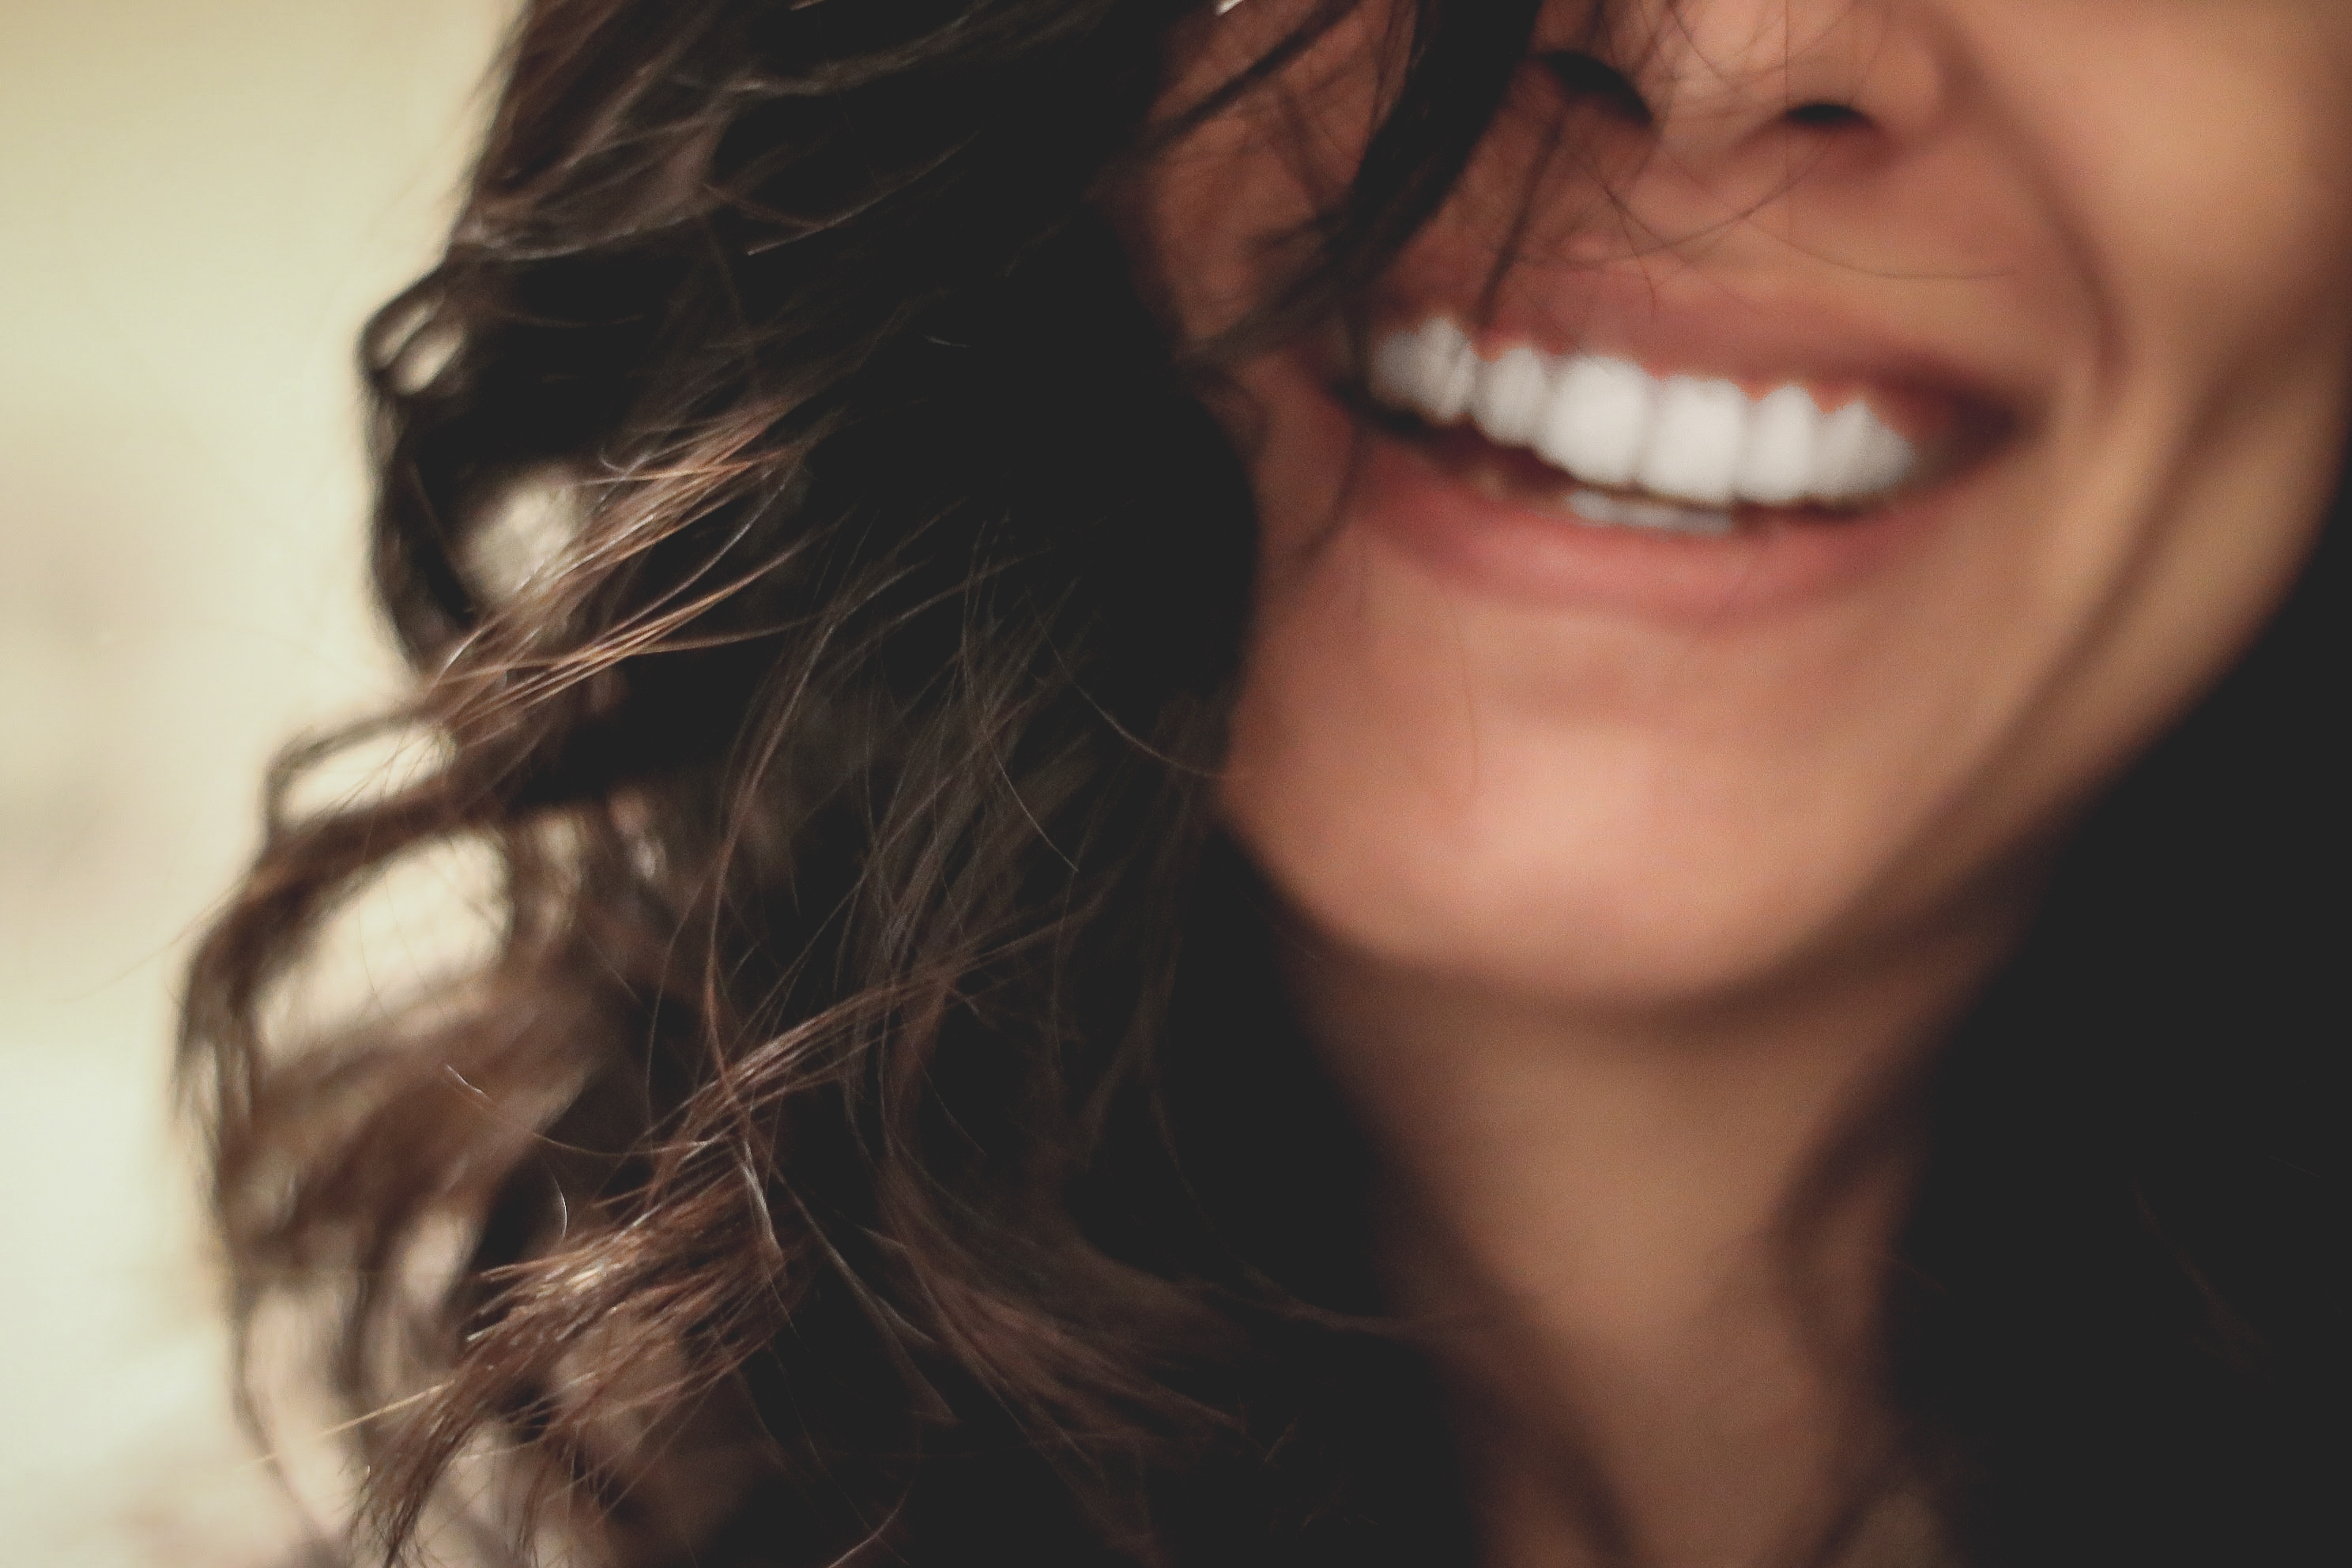
person, girl, woman, hair, photography, portrait, model, black, lady, facial expression, lip, hairstyle, smile, mouth, close up, human body, face, nose, eye, glasses, head, skin, beauty, organ, tooth, emotion, photo shoot, brown hair, sense, portrait photography